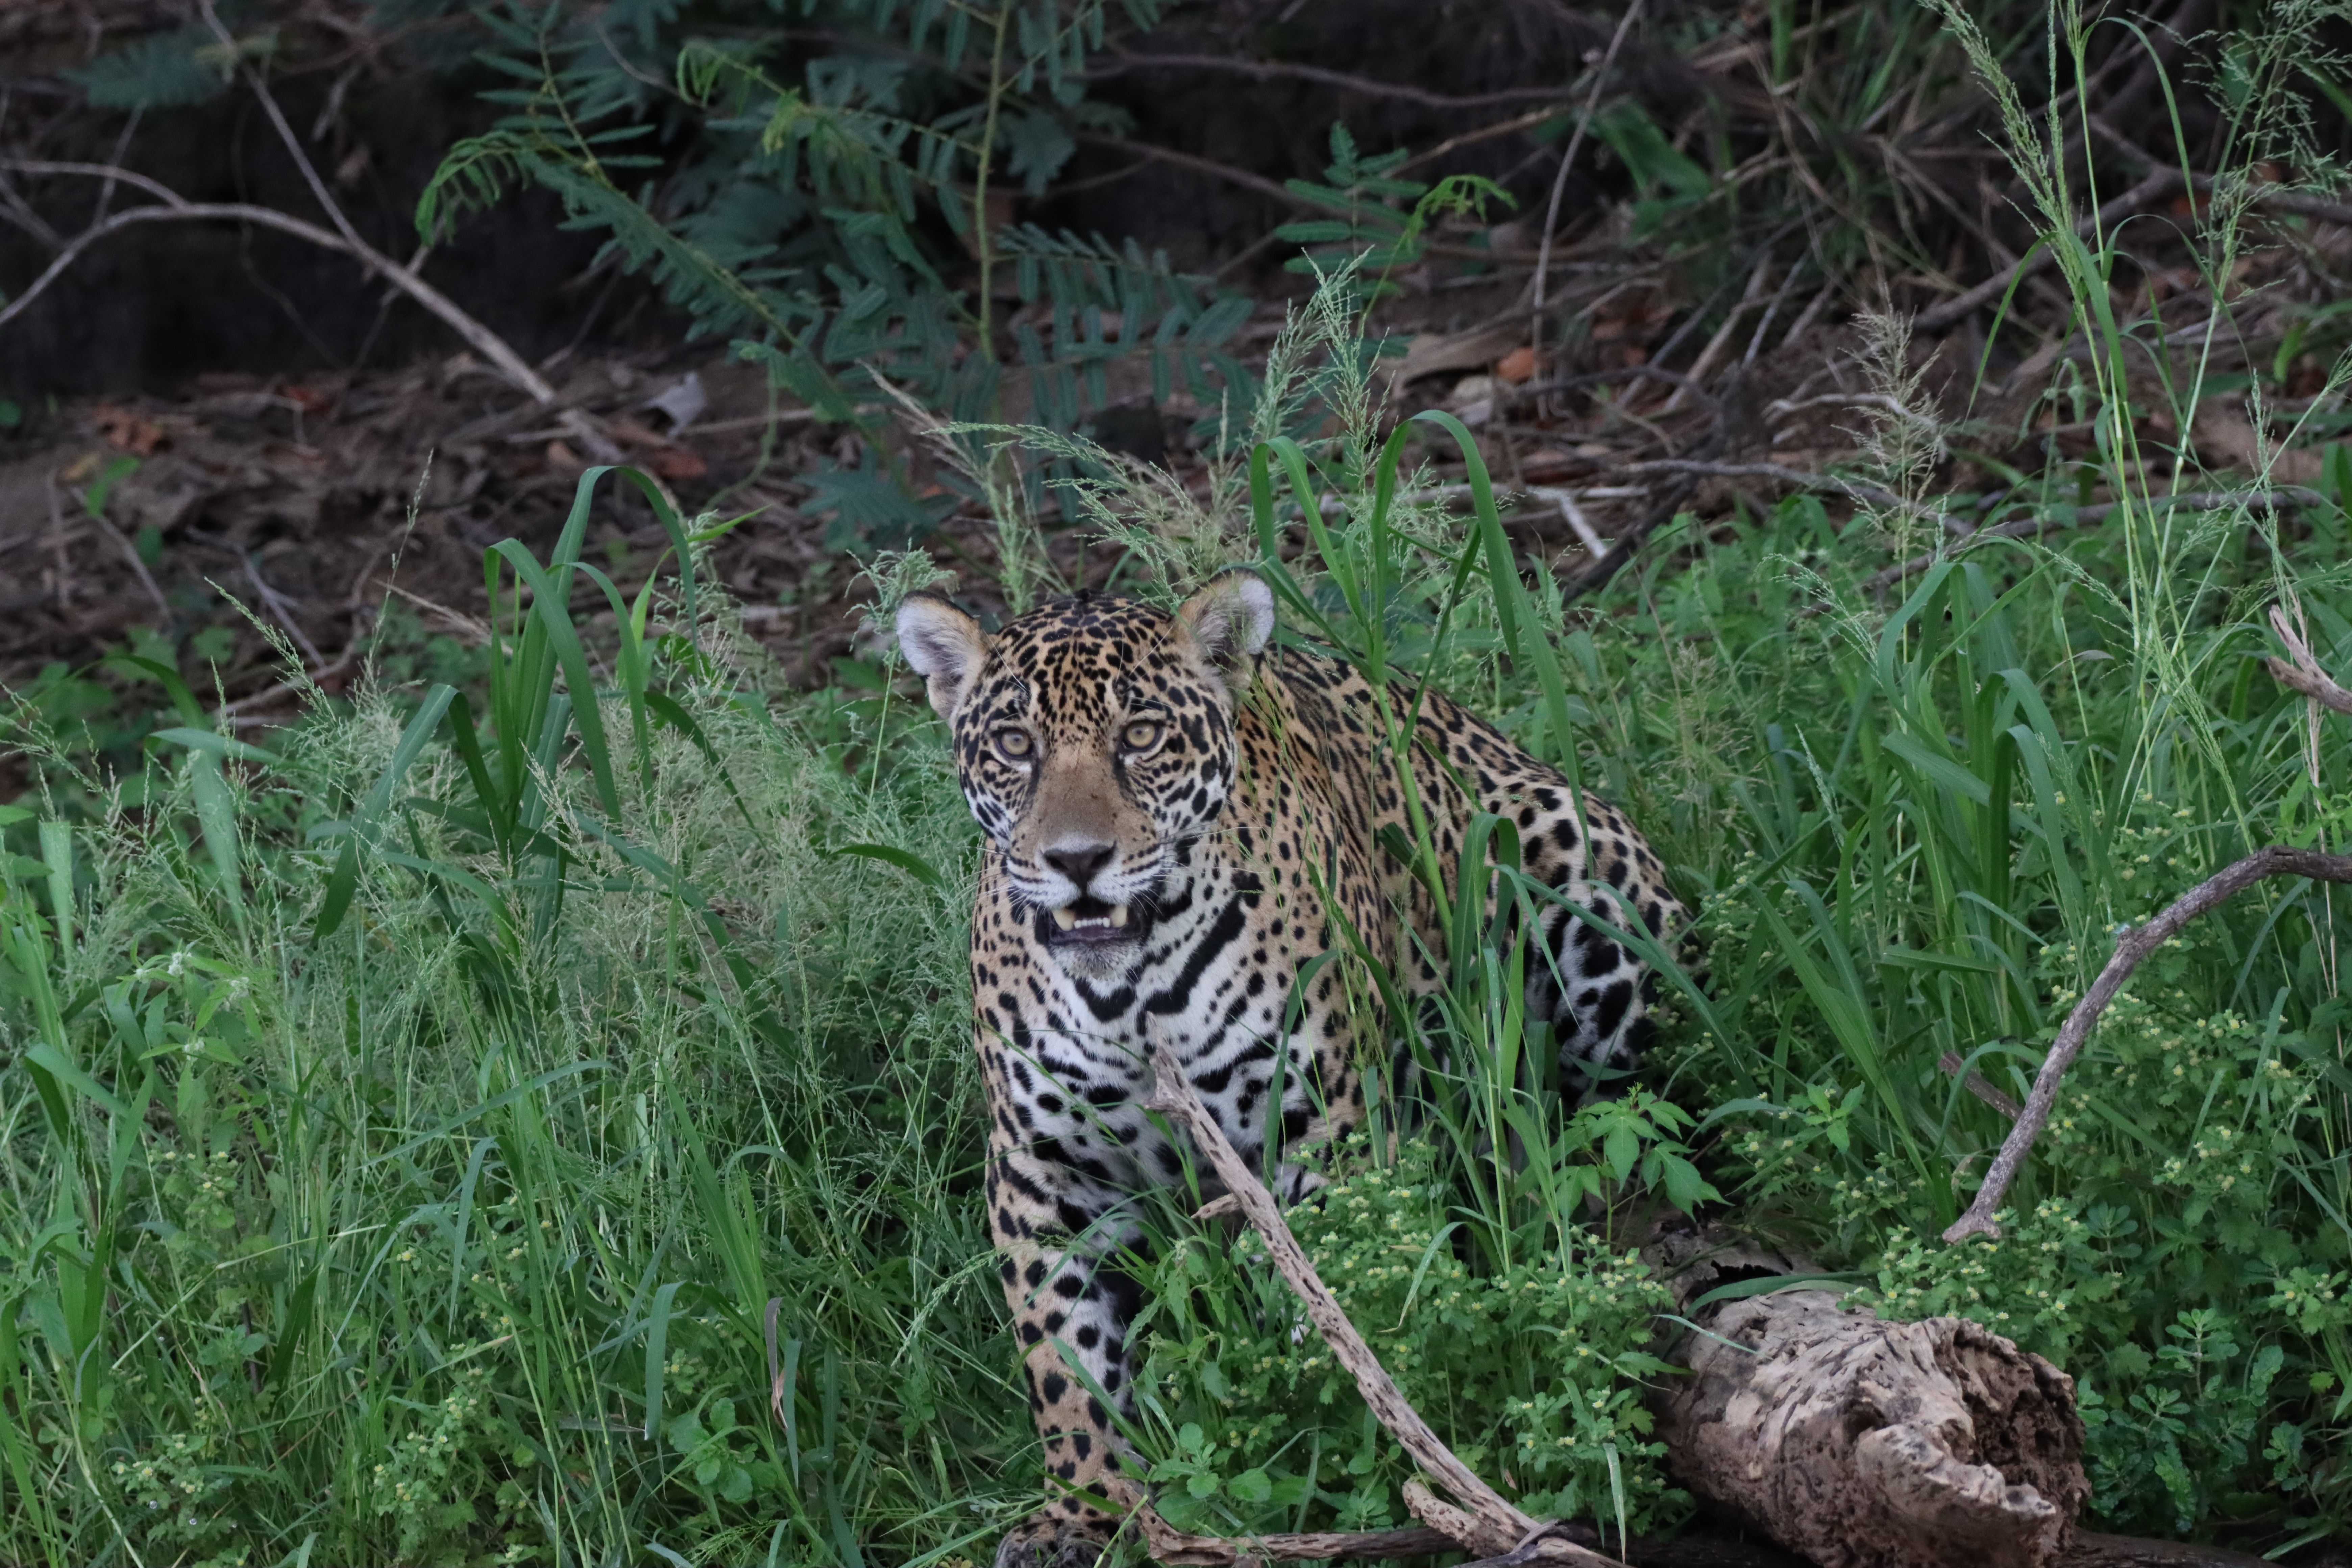
Jaguar: Abril